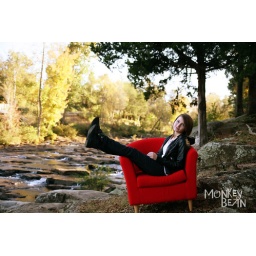
wm Chillin in red chair